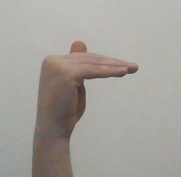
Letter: khaa